I Gotta Feeling

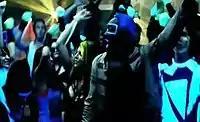
A party scene showing (from left to right) Apl.de.ap, Fergie, will.i.am and Taboo in the official music video for "I Gotta Feeling".

The official final version was released on June 2 on Dipdive and on June 15 on iTunes. There is both a censored version and an explicit version of the music video and a live performance of the explicit video. The video starts with scenes in Hollywood Blvd. and then showing will.i.am combing his hair and Fergie putting on make-up while wearing lingerie. It also shows Taboo checking his messages on Dipdive and apl.de.ap checking his text messages. Then it cuts to the party as the first verse starts. The video ends with a large sign with human-sized letters that reads "The E.N.D" The video is directed by Mikey Mee of "Little Minx" and features guest appearances by David Guetta, Kid Cudi, members of the indie rock band Gossip, the designer duo Dean and Dan Caten of Dsquared and "RuPaul's Drag Race" alumni Ongina.